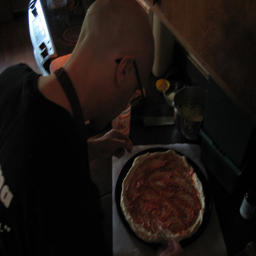
A picture of a person that is cooking some food.
A man wearing glasses preparing some sort of dish.
A YOUNG MAN LOOKING DOWNWARD AT A PIZZA
a man standing over a pizza sitting on a pan.
A man is spreading marinara sauce on a pizza crust.